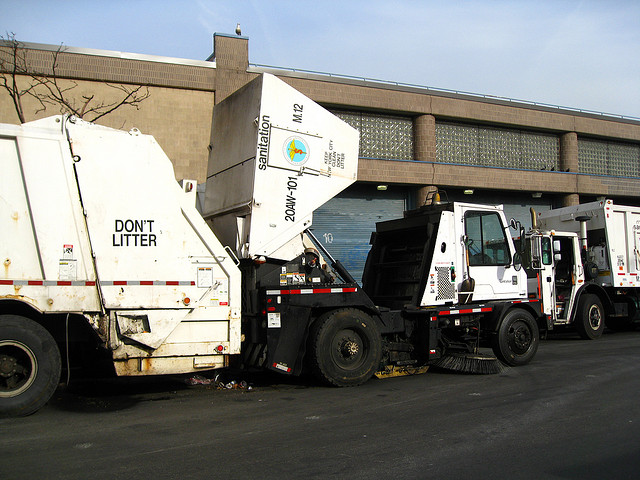
A trash truck parked outside of a building.

a truck is emptying its contents into another truck

A garbage truck parked in front of a building with don't litter.